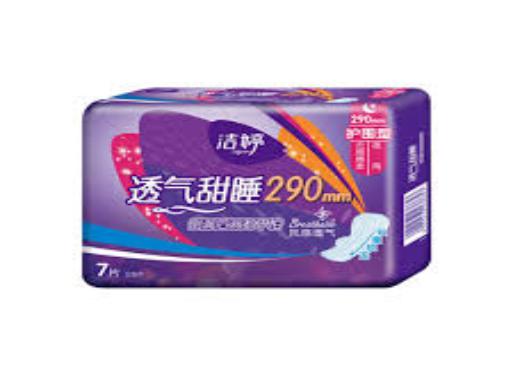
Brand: ladycare
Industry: Necessities